Theeb

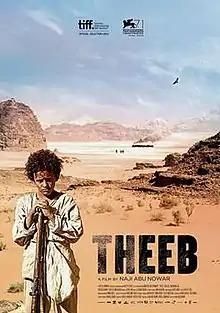
Film poster

Theeb is a 2014 internationally co-produced period drama thriller film written and directed by Naji Abu Nowar. It is a coming-of-age story about a Bedouin boy, Theeb, who must survive in the wide-open Wadi Rum desert. The film takes place during the Middle Eastern theatre of the First World War, in the wake of the Great Arab Revolt against the ruling Ottoman Empire. The film used non-professional actors from the Bedouin community in southern Jordan, and is considered a "Bedouin Western". It has also been described as a coming-of-age film. "Theeb" is an international co-production from Jordan, the United Kingdom, the United Arab Emirates (UAE) and Qatar.